George Taylor (Pennsylvania politician)

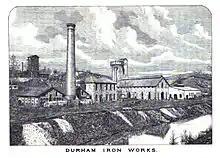
Durham Iron Works, as rebuilt in 1874. Illustration from William Watts Hart Davis' "History of Bucks County", 1876.

Taylor's service in Congress was brief, lasting under seven months. On February 17, 1777, when the Assembly appointed a new Pennsylvania delegation, Taylor was one of seven signers from Pennsylvania who were not among those renominated. In March 1777, he was appointed to Pennsylvania's Supreme Executive Council, which was formed to govern the commonwealth under its new constitution. Taylor attended all of the council's daily meetings from March 4 through April 5 but fell ill and was bedridden for more than a month. He subsequently retired from the council, ending his public career.